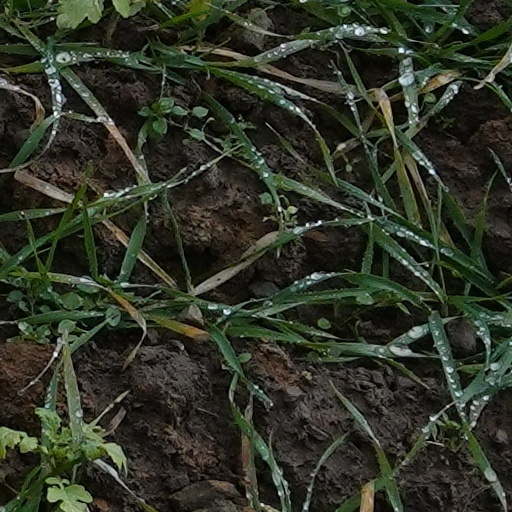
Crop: wheat